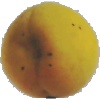
Label: Peach 2